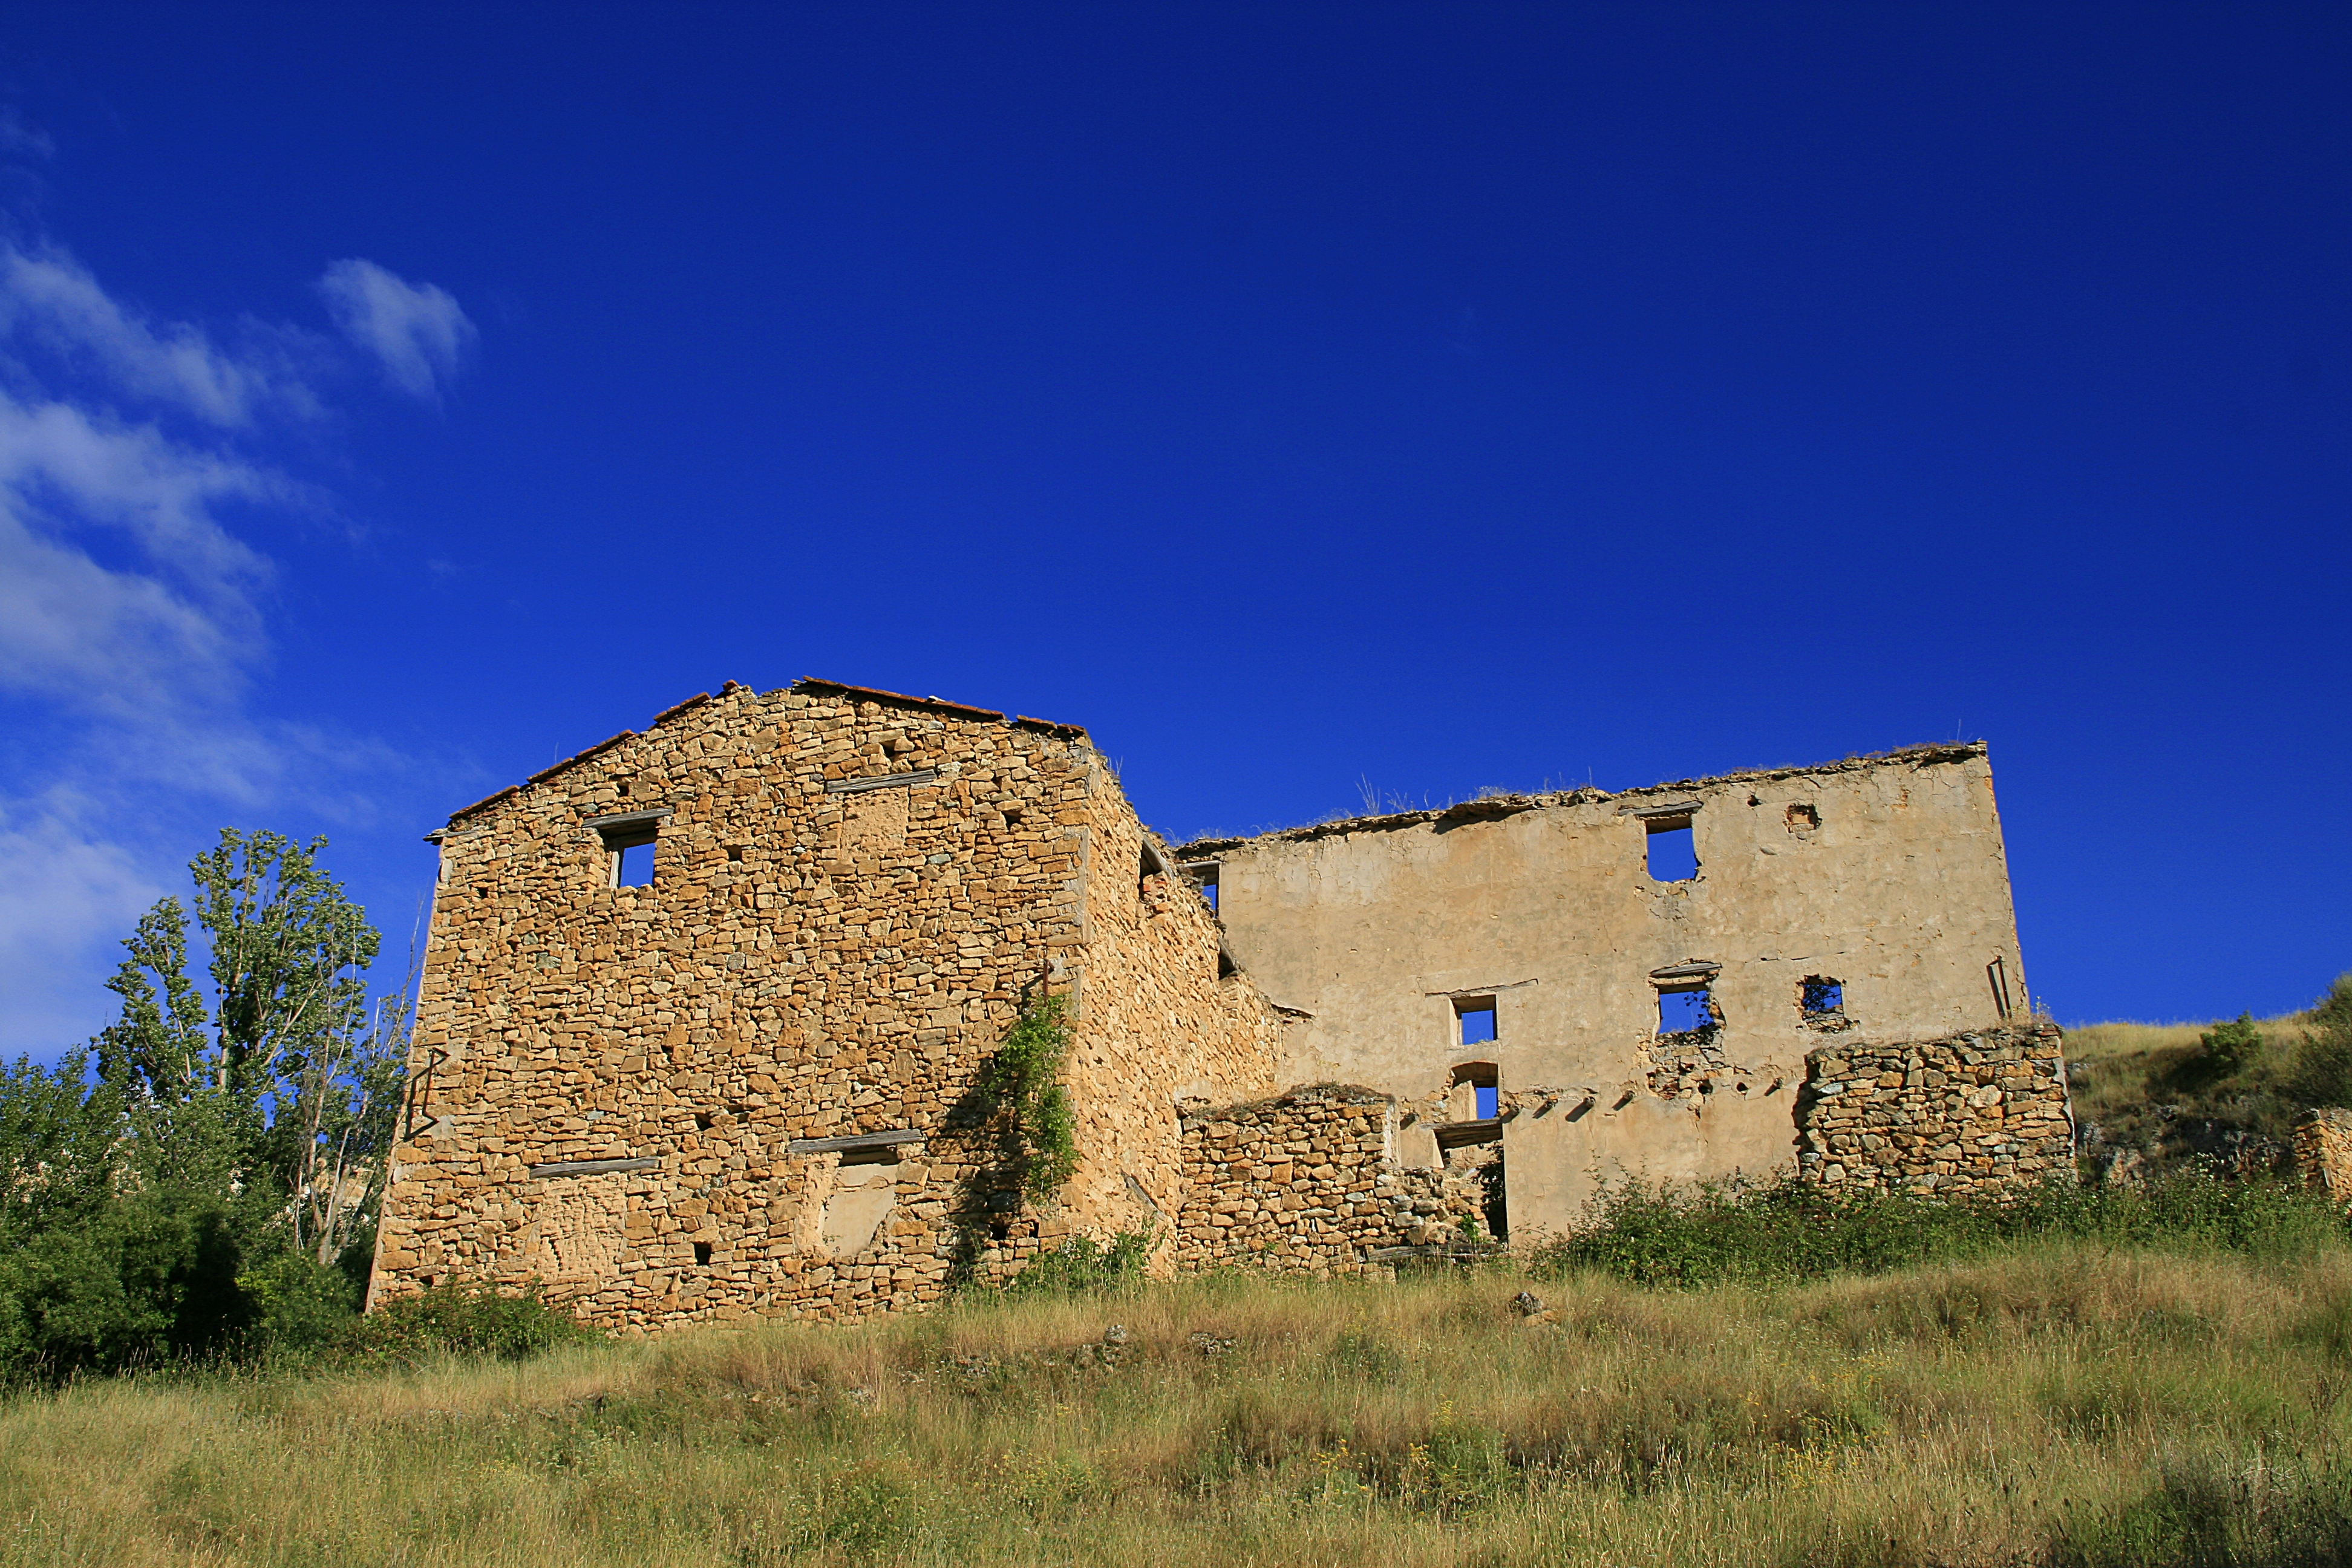
building, chateau, village, castle, fortification, ruins, castilla, ruinas, soria, larioja, agreda, magarcia, devanos, estate, fabrica, rioa amaza, rural area, fabricadeluz, valdegutur, ca ndelcajo, ca ondelcajo